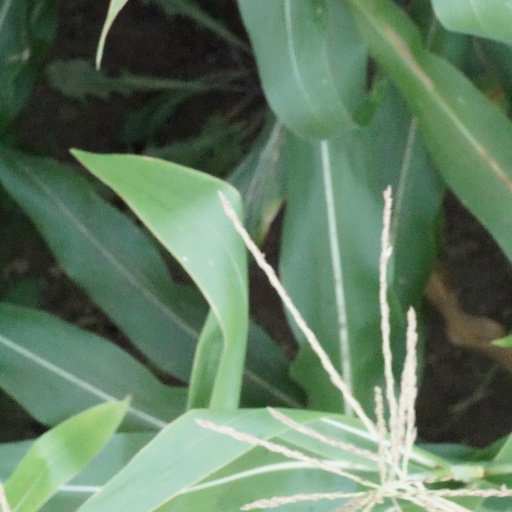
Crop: maize; corn